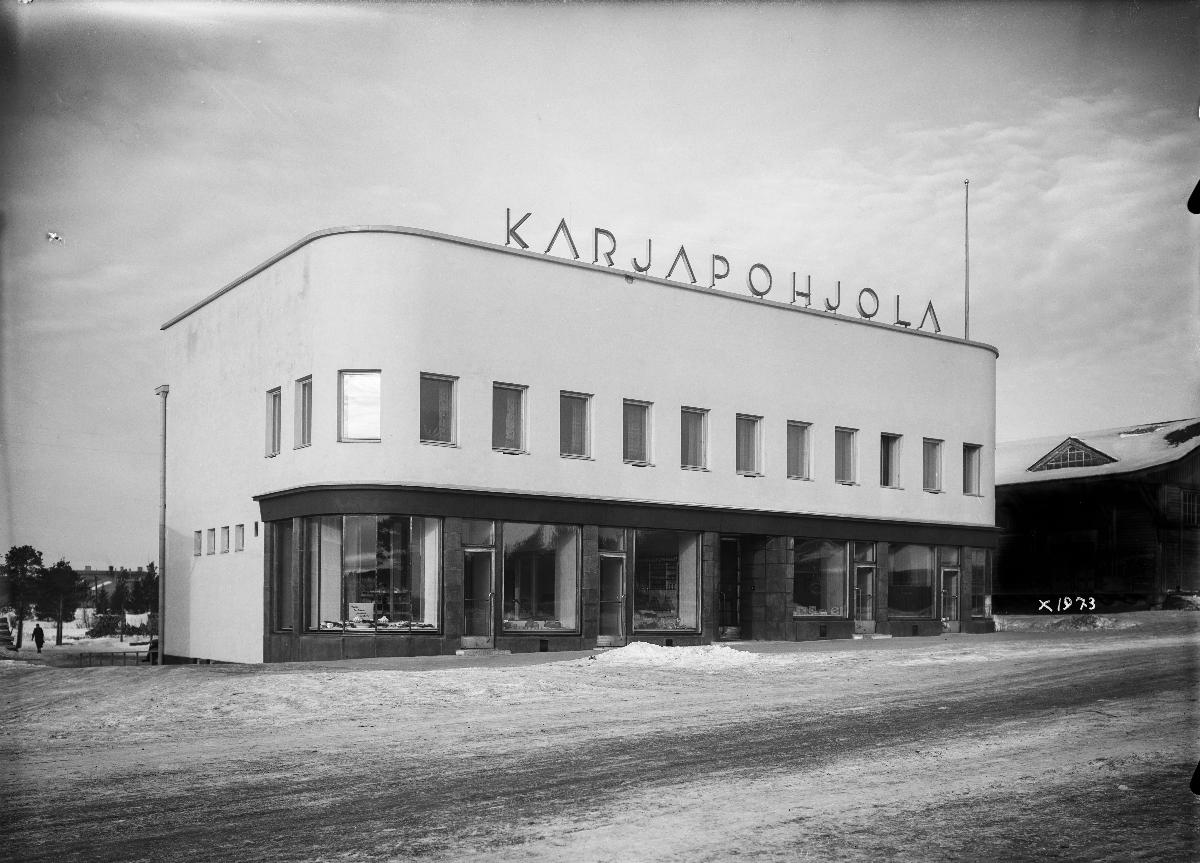
Karjapohjolan talo Rovaniemellä
Karjapohjola in Rovaniemi
sisällön kuvaus: Julkisivu Karjapohjolan uudessa liike- ja tuotantolaitosrakennuksessa Rovaniemellä vuonna 1939. content description: Karjapohjola's new premises in Rovaniemi, Finland, in 1939.
Vuosi: 1939
Paikka: Fennoskandia, Lappi, Pohjoismaat, Suomi, Lappi, Rovaniemi
Aiheet: ulkokuva; liikerakennukset; teollisuusrakennukset; uudisrakentaminen; myymälät; tehtaat; teurastamot; lihateollisuus; funktionalismi; business buildings; industrial buildings; new construction; shops; factories; slaughterhouses; meat industry; functionalism; affärsbyggnader; industribyggnader; nybyggnad; affärer; fabriker; slakterier; köttindustri; funktionalism